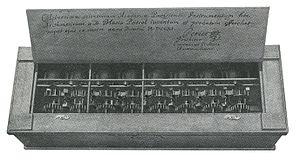
La pascaline, initialement dénommée machine d’arithmétique puis roue pascaline, est une calculatrice mécanique inventée par Blaise Pascal et considérée comme la première machine à calculer. C'est en 1642, à l'âge de dix-neuf ans, qu'il en conçut l’idée, voulant soulager la tâche de son père qui venait d’être nommé surintendant de la Haute-Normandie par le cardinal de Richelieu et qui devait remettre en ordre les recettes fiscales de cette province ; elle permettait d’additionner et de soustraire deux nombres d'une façon directe et de faire des multiplications et des divisions par répétitions.